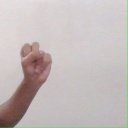
अक्षर: स